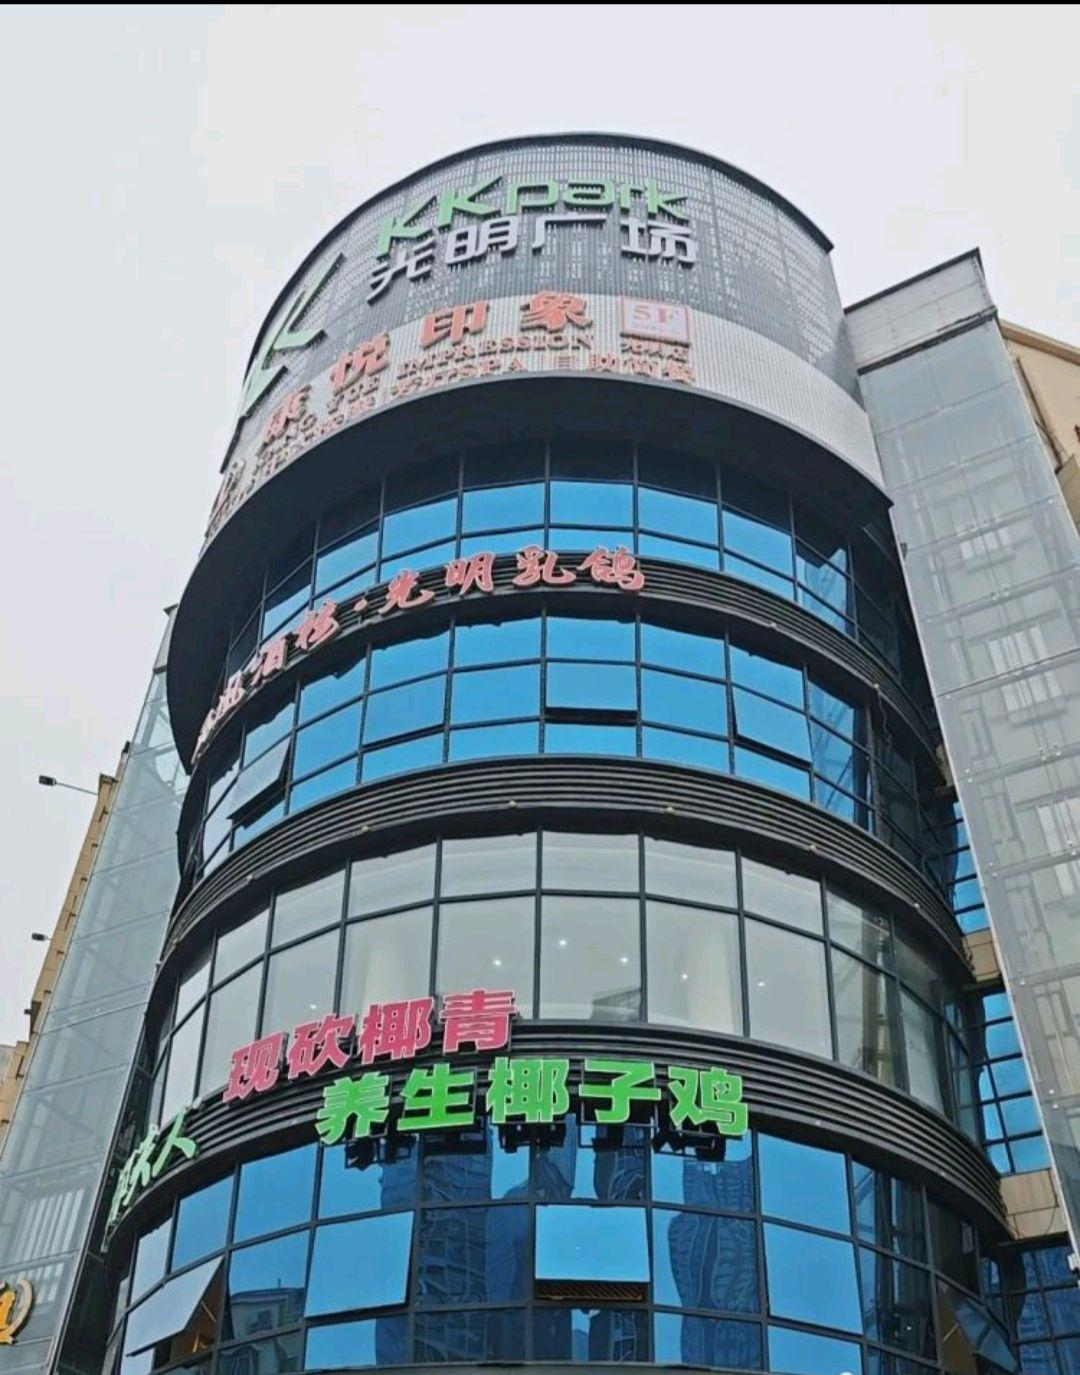
地标名称：光明广场
所在城市：深圳市·光明区